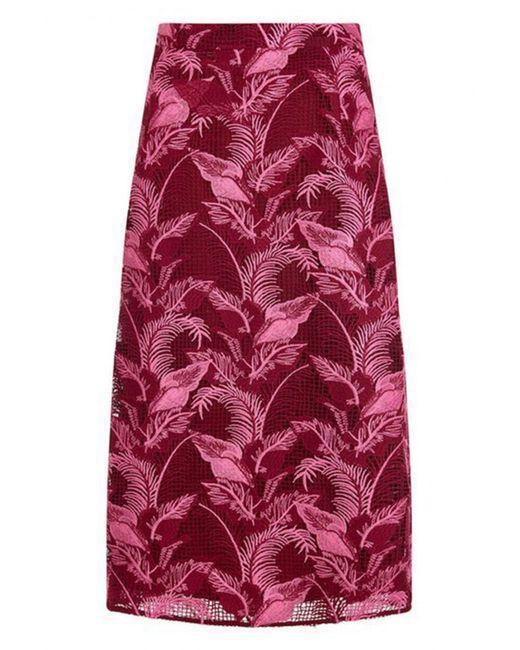
Rosafarbener Slim Fit Rock mit Blätterprint